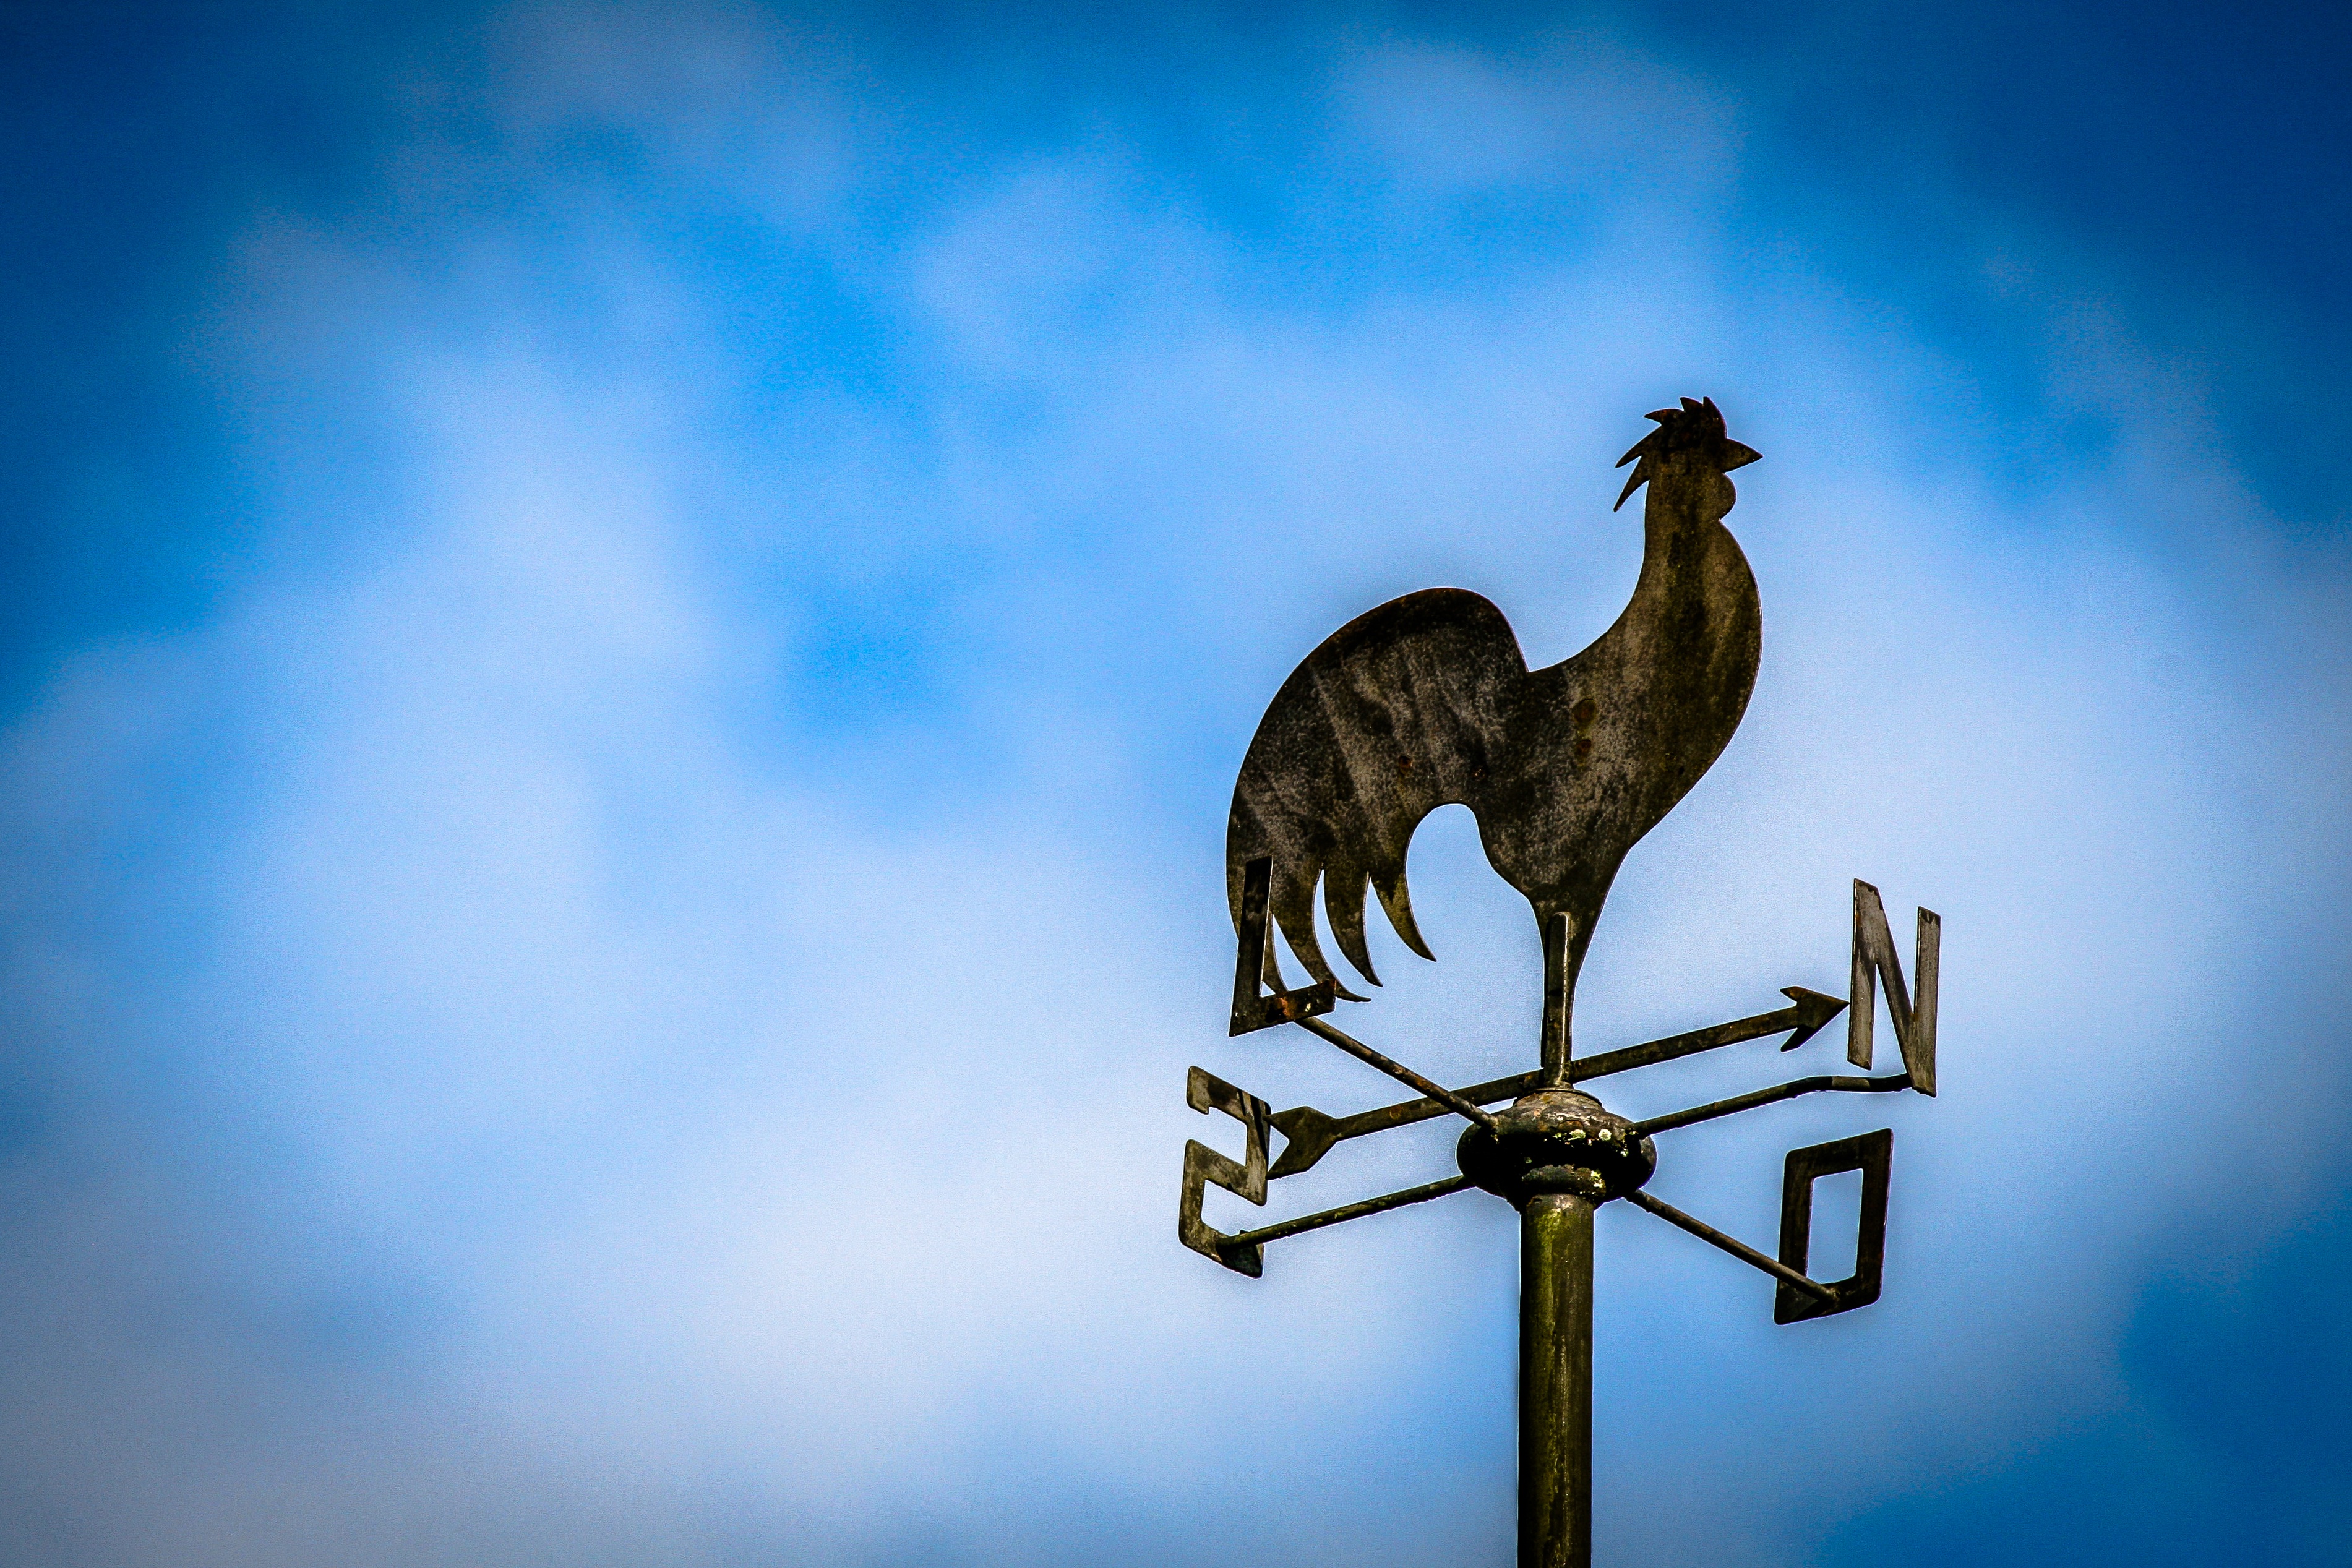
silhouette, cloud, sky, wind, roof, rural, reflection, blue, cock, sunny, place, sol, computer wallpaper